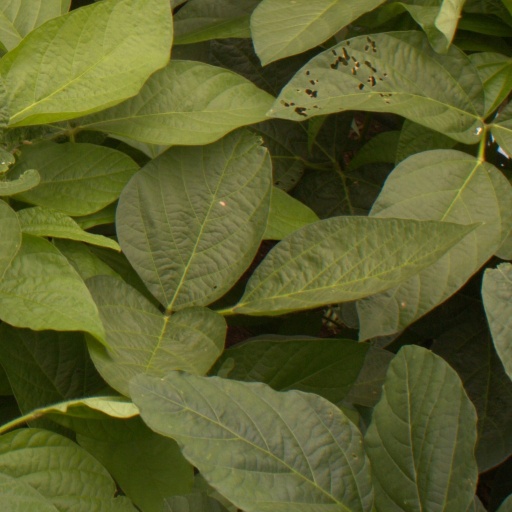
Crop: soybean